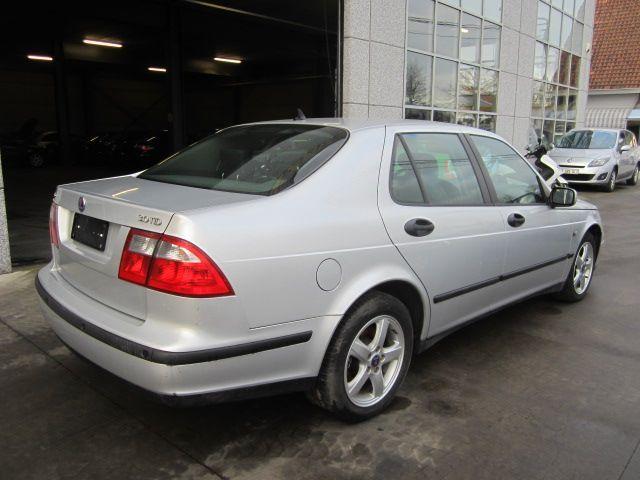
Aucun dommage détecté.
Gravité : aucun